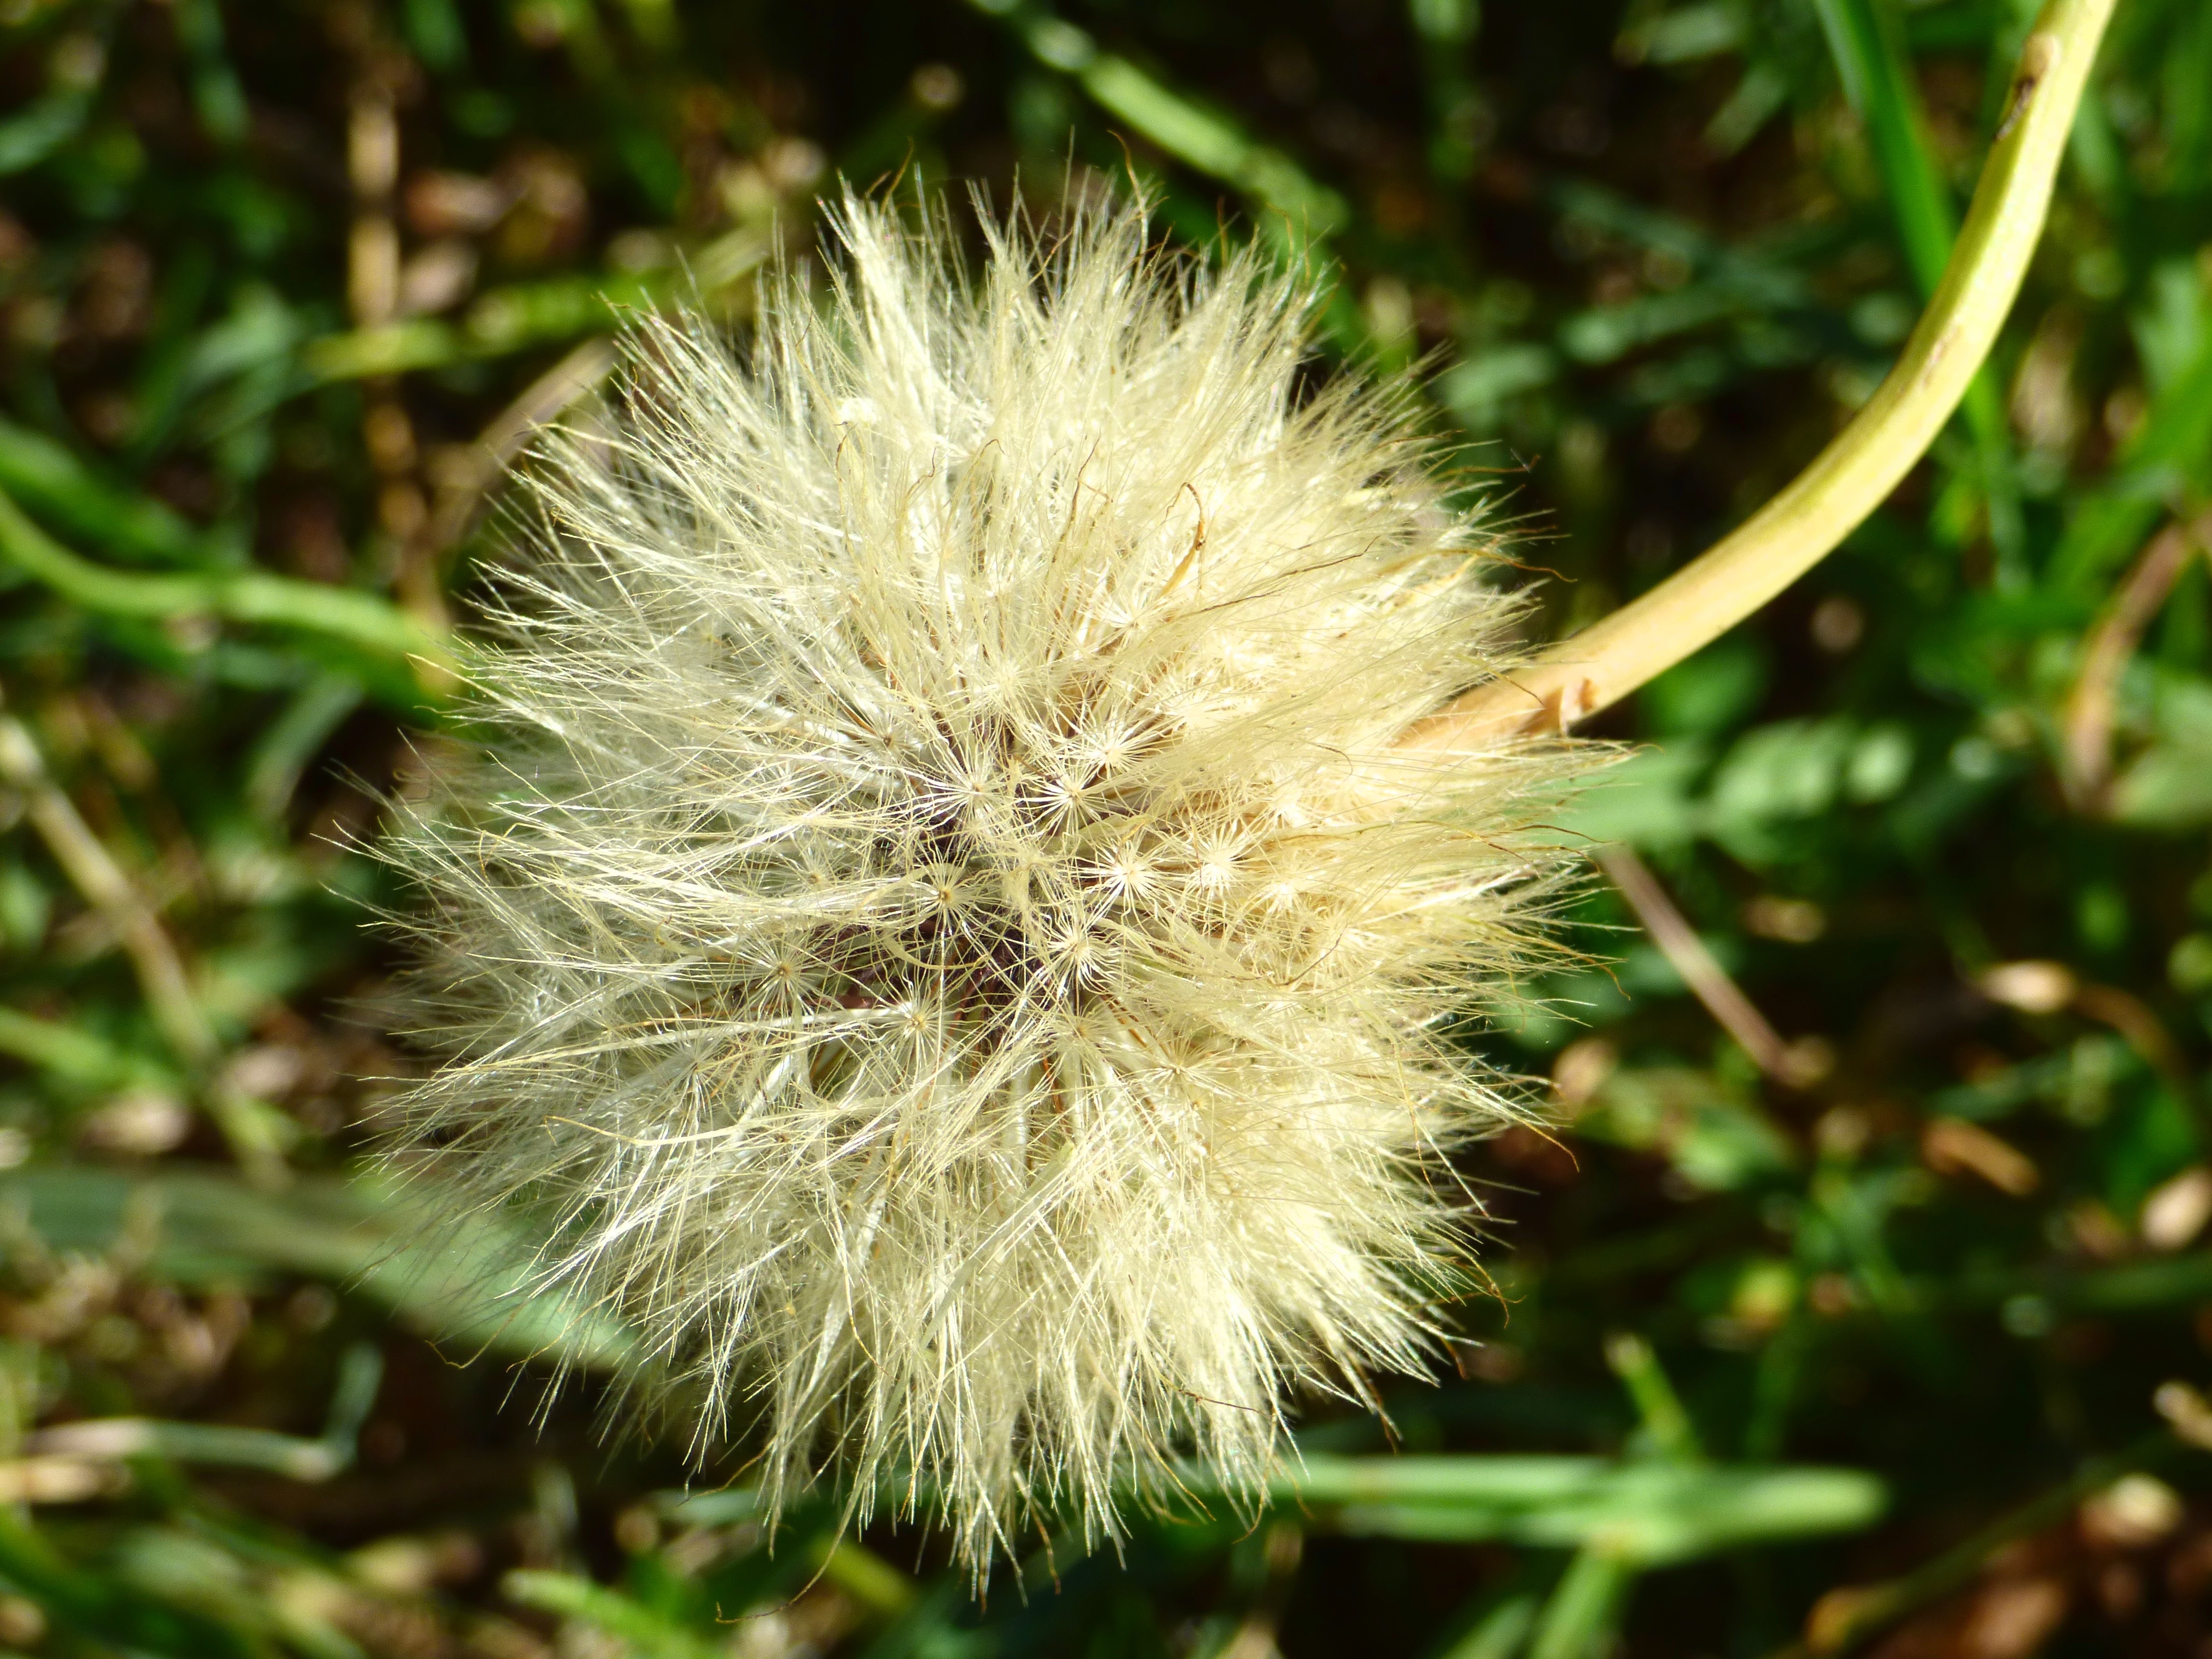
nature, grass, plant, dandelion, flower, produce, botany, flora, wildflower, close up, thistle, macro photography, flowering plant, daisy family, silybum, grass family, plant stem, land plant, thorns spines and prickles